Mumbai

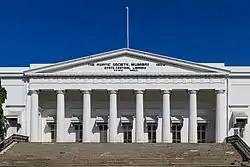
A white building with a triangular façade and wide stairs

Mumbai is served by National Highway 48, National Highway 66, National Highway 160 and National Highway 61. The Mumbai–Chennai and Mumbai–Delhi prongs of the Golden Quadrilateral system of National Highways start from the city. The Mumbai–Pune Expressway was the first expressway built in India. The Eastern Freeway was opened in 2013. The Bandra-Worli Sea Link bridge, along with Mahim Causeway, links the island city to the western suburbs. The three major road arteries of the city are the Eastern Express Highway from Sion to Thane, the Sion Panvel Expressway from Sion to Panvel and the Western Express Highway from Bandra to Bhayander. The long Mumbai Trans Harbour Link was inaugurated by Prime Minister Narendra Modi on 12 January 2024, connects Mumbai with Navi Mumbai. Mumbai has approximately of roads. There are five tolled entry points to the city by road.